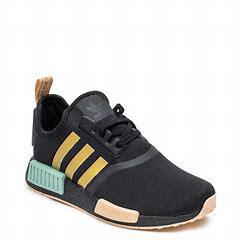
Brand: adidas
Model: NMD_R1 Athletic